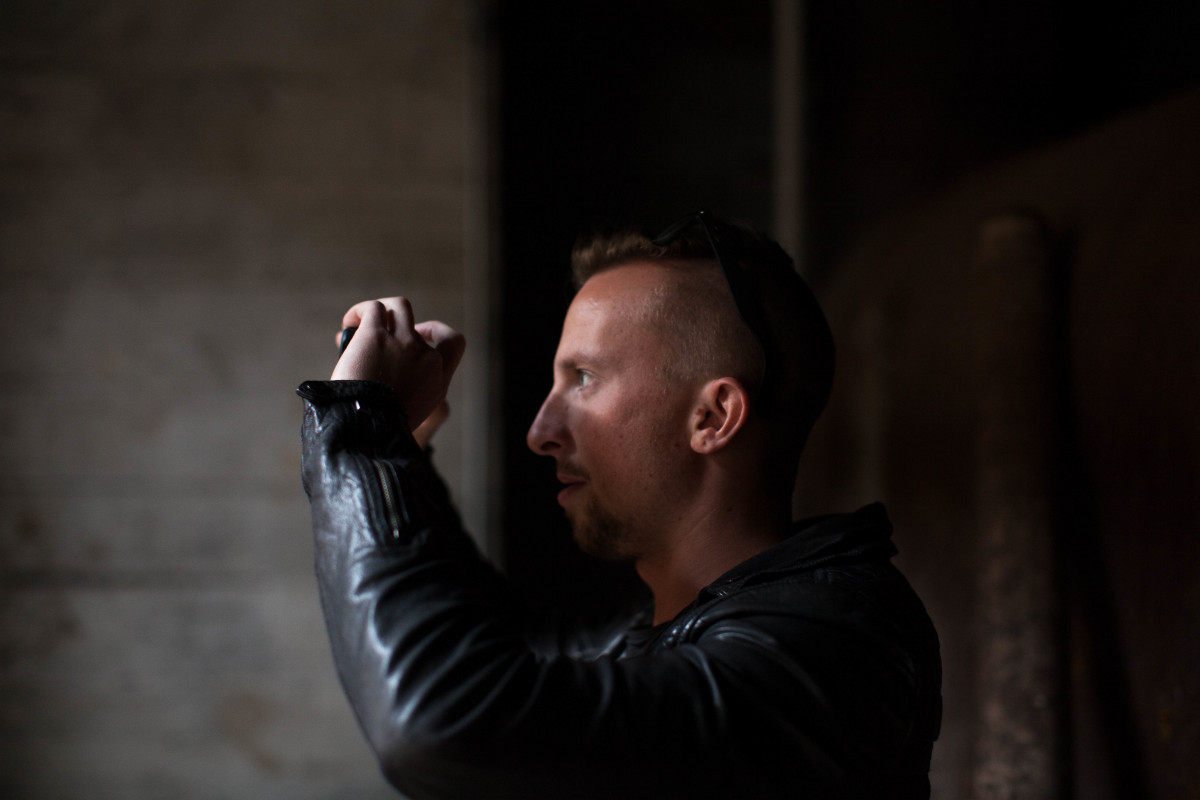
Tags: person, photographer, portrait, darkness, black, singing, screenshot